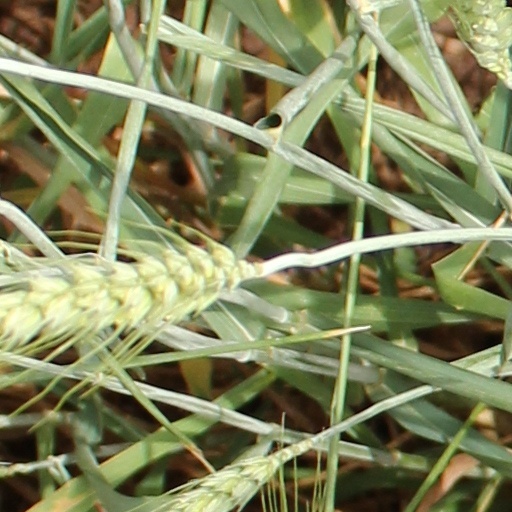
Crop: wheat